William Glasgow (general)

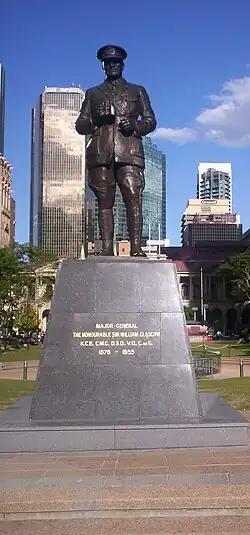
Statue of the Major-General at Post Office Square, Brisbane. (The statue is facing ANZAC Square.)

In 1945, after being succeeded as High Commissioner by Alfred Stirling, Glasgow returned to Australia. The war over, he returned to private life, continuing his work as a businessman and pastoralist. He died on 4 July 1955, in Brisbane. His wife, Annie, and their two daughters survived him. After a state funeral at St Andrew's Presbyterian Church, Glasgow was cremated.